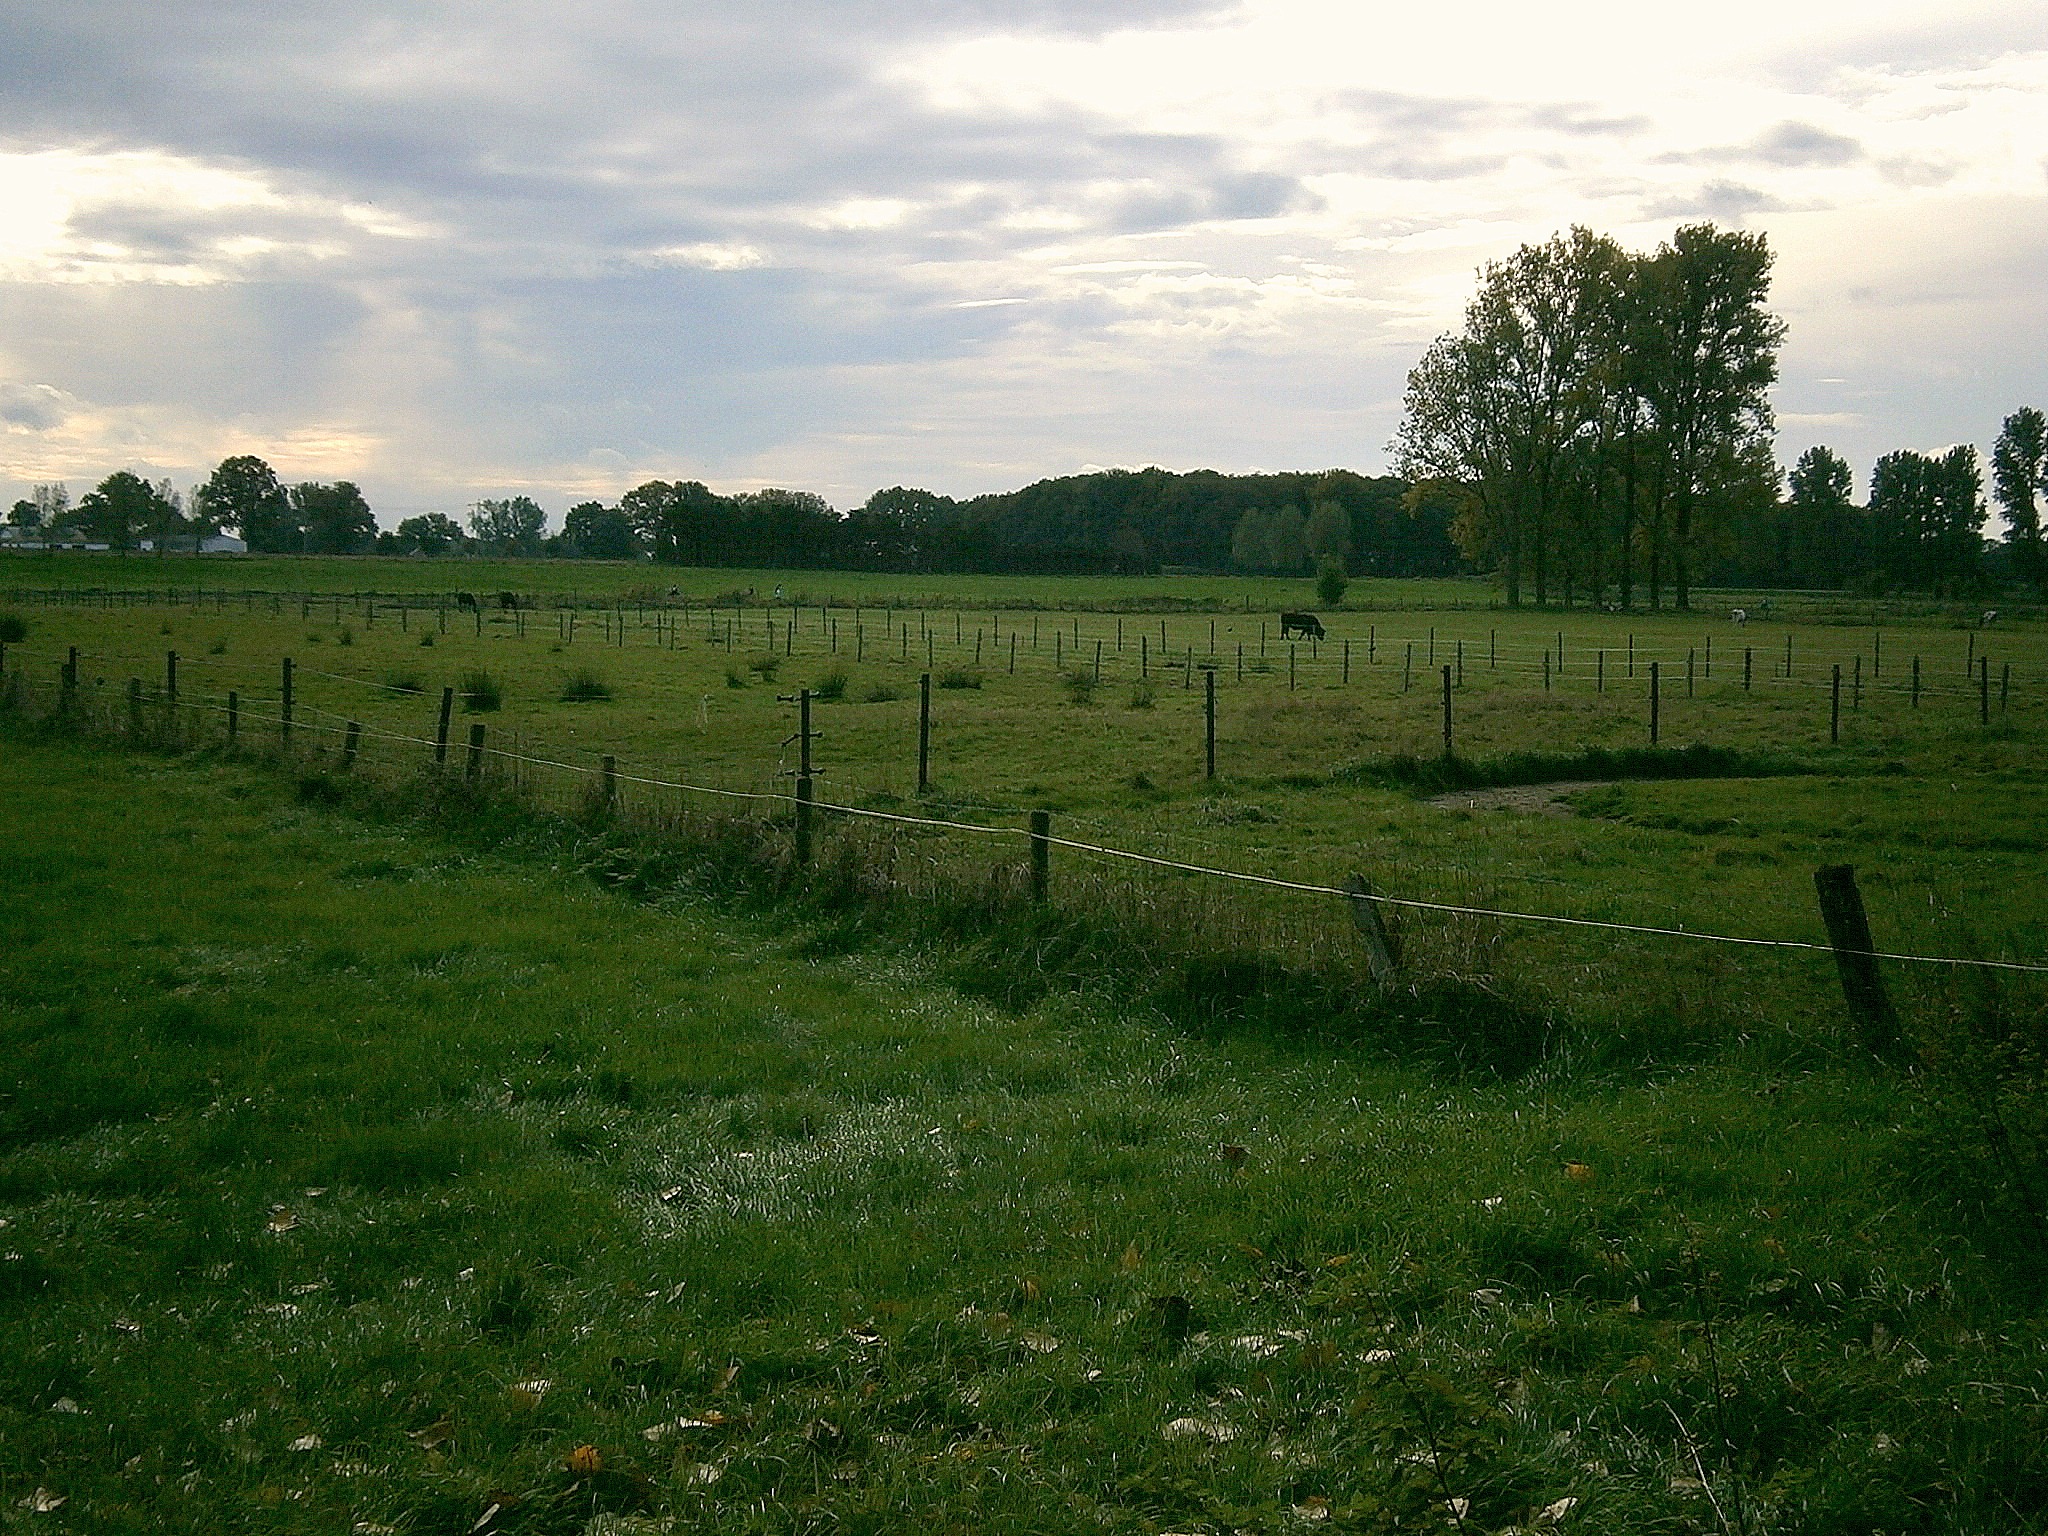
landscape, tree, nature, grass, fence, cloud, sky, field, farm, meadow, prairie, animal, cow, relax, pasture, grazing, autumn, mammal, blue, rest, agriculture, savanna, plain, trees, cows, clouds, grassland, fences, steppe, rural area, meteorological phenomenon, land lot, ecoregion